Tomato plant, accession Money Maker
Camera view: vertical (180 deg); turntable rotation: 120 degrees
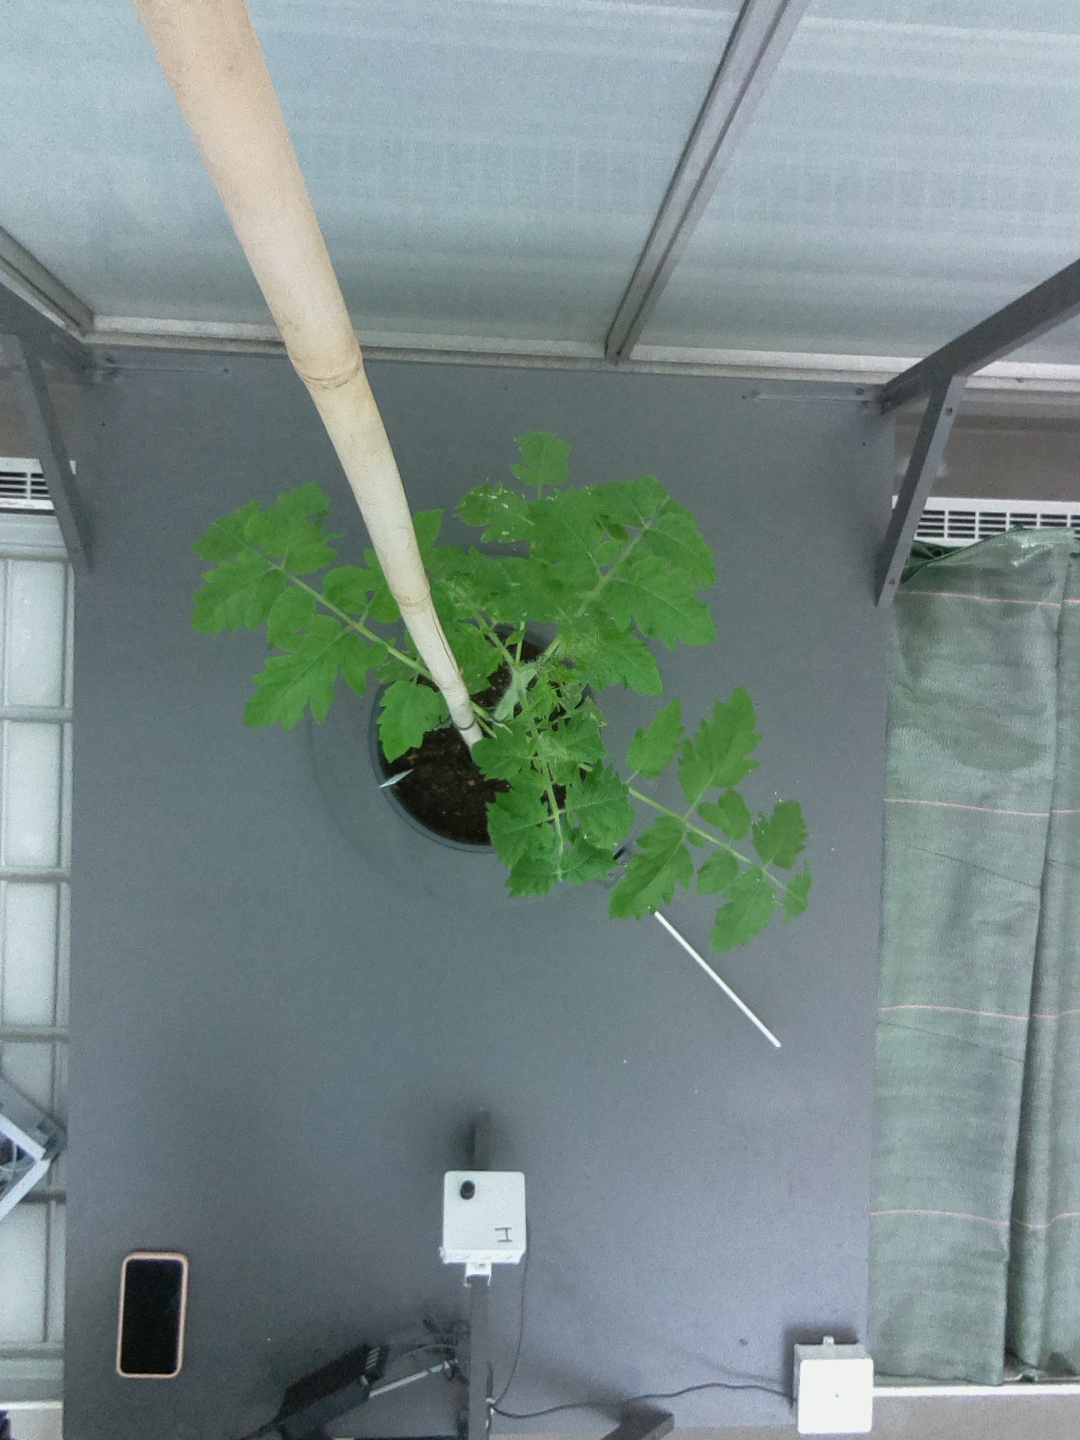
BBCH growth stage 13: 6 of true leaves visible